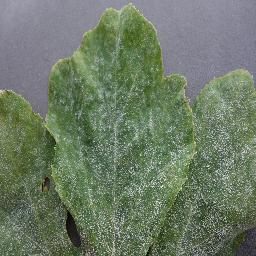
Label: Squash___Powdery_mildew